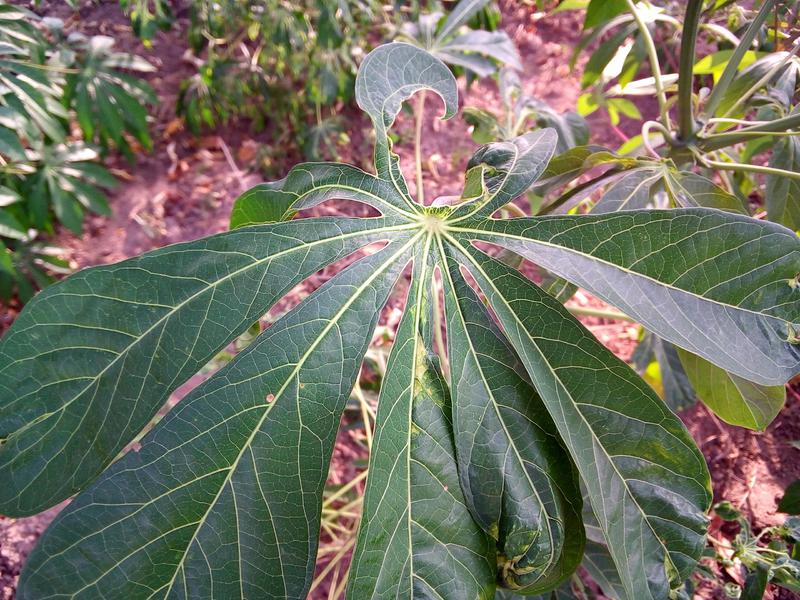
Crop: cassava
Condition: mosaic_disease